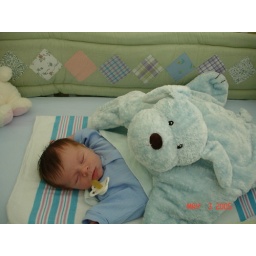
My nephew with the blue dog blanket given to him by his cousin Chaucer